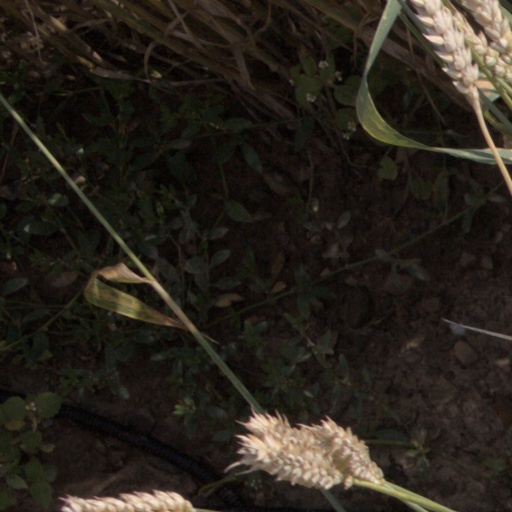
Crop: wheat